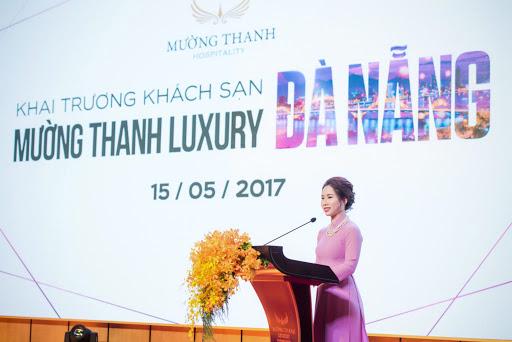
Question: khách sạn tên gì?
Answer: khách sạn tên mường thanh luxury đà nẵng